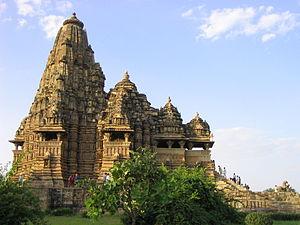
Khajurâho est un village du Madhya Pradesh en Inde. Avant sa destruction, c'était l'une des capitales de la dynastie des Chandela qui, entre le IXᵉ et XIᵉ siècles gouvernait un large royaume englobant presque la totalité du Madhya-Pradesh.